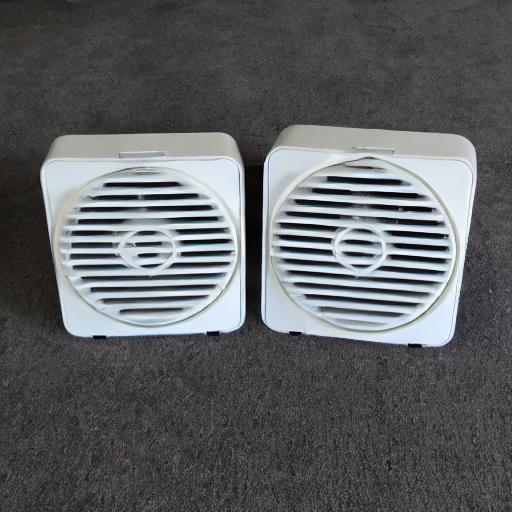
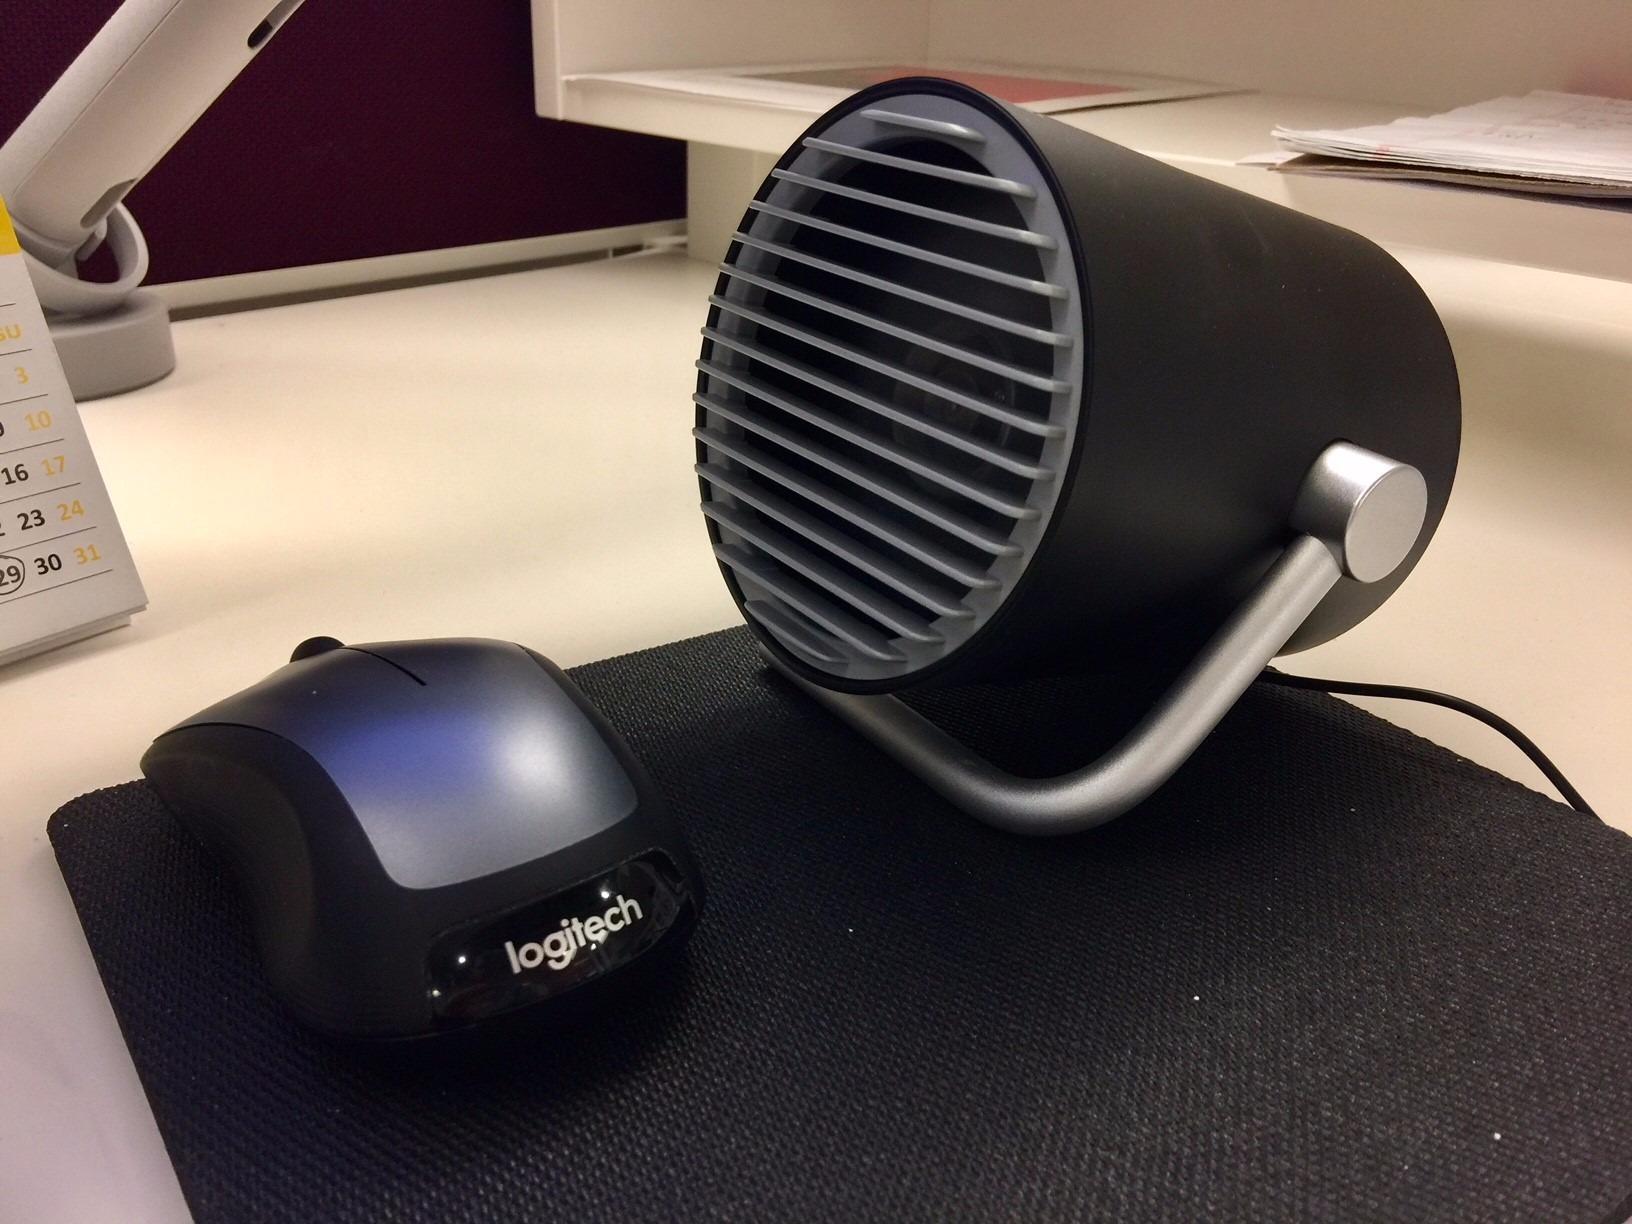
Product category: fan
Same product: no